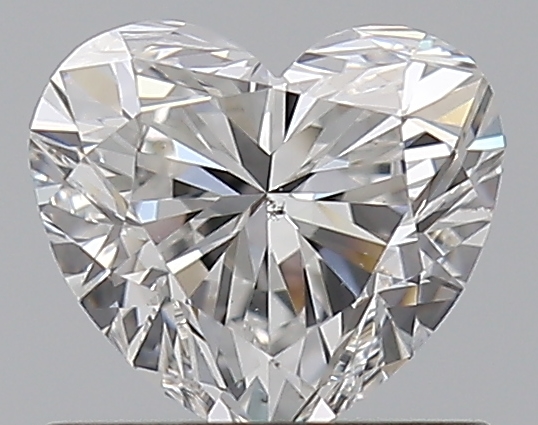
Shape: heart
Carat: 0.7
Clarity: SI1
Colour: F
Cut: GD
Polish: EX
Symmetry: VG
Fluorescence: N
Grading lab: GIA
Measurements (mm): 5.24 x 5.85 x 3.64